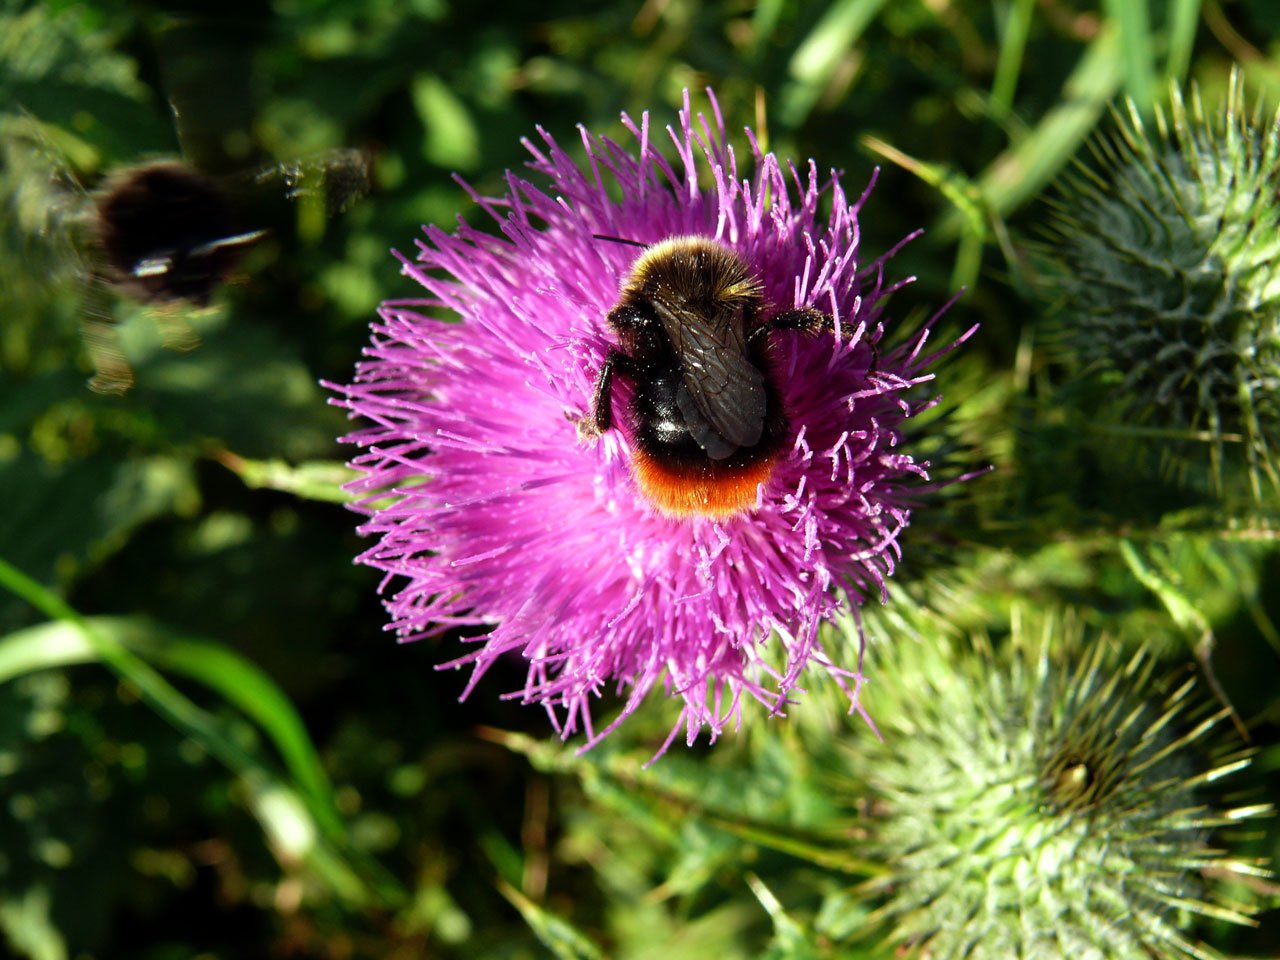
nature, plant, flower, insect, botany, flora, fauna, invertebrate, wildflower, close up, bee, thistle, day, bumblebee, nectar, macro photography, flowering plant, honey bee, daisy family, land plant, membrane winged insect